Johann Heinrich Müntz

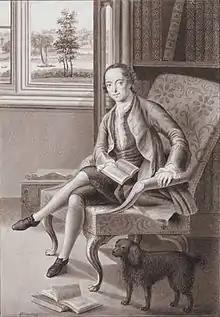
Horace Walpole in the Library at Strawberry Hill House, 1756 drawing by Johann Heinrich Müntz

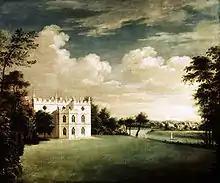
Johann Heinrich Müntz, Strawberry Hill House from the south

At Strawberry Hill House, Walpole employed Müntz for four years as a painter and engraver. He also recommended Müntz as a designer to friends including John Chute and George Montagu. Müntz worked for some time at Chute's residence, The Vyne near Basingstoke, where some of his paintings remained. He was at The Vyne in September 1756, when the poet Thomas Gray found it fell to him to nurse Chute through a severe attack of gout.